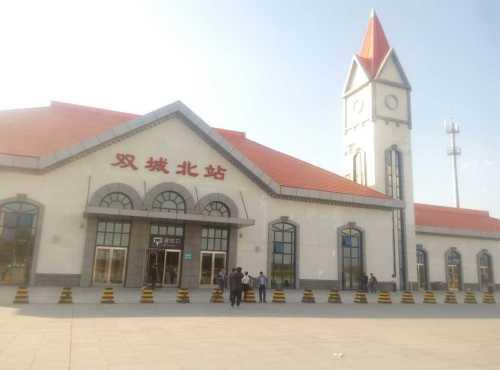
地标名称：双城北站
所在城市：哈尔滨市·双城区